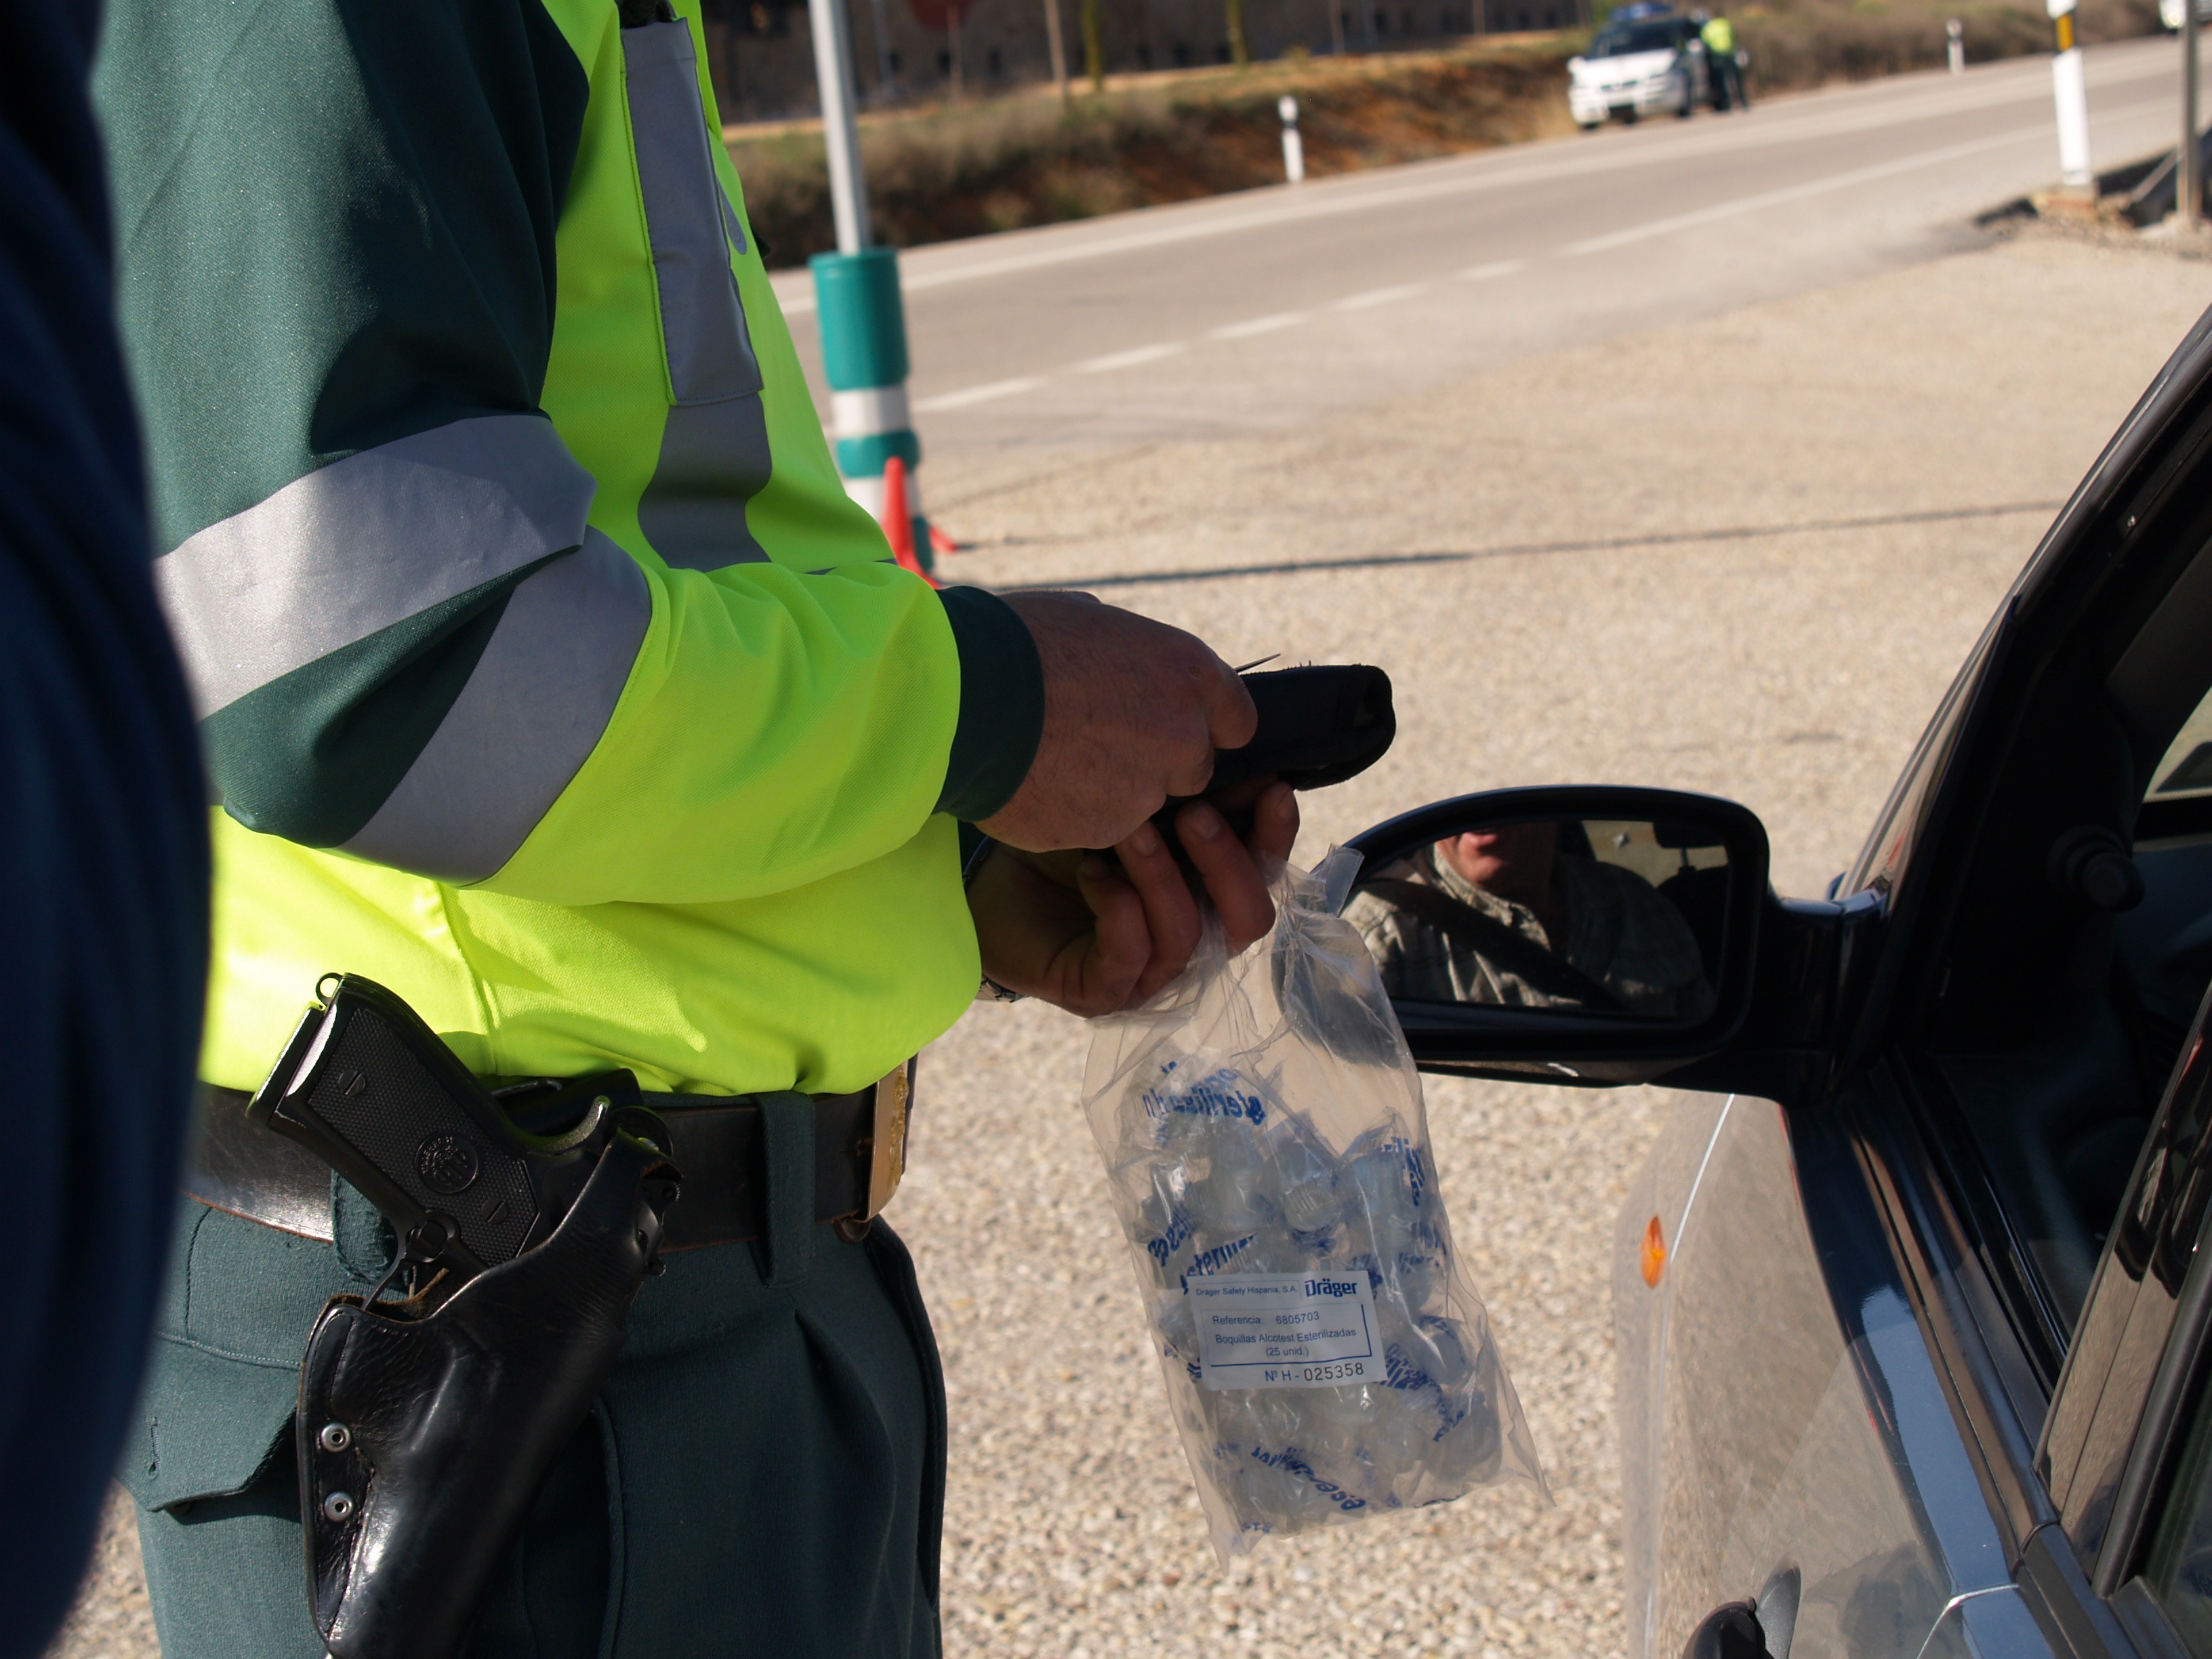
vehicle, police, driver, test, breathalyzer, civil guard, breathalyzer test